Karolinum Press

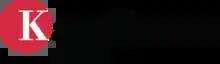

Karolinum Press is the university press of Charles University in Prague. It was established in 1990, and it has published over 5000 titles since then. Its English-language books are distributed globally by University of Chicago Press, and its e-books are available via ebrary.